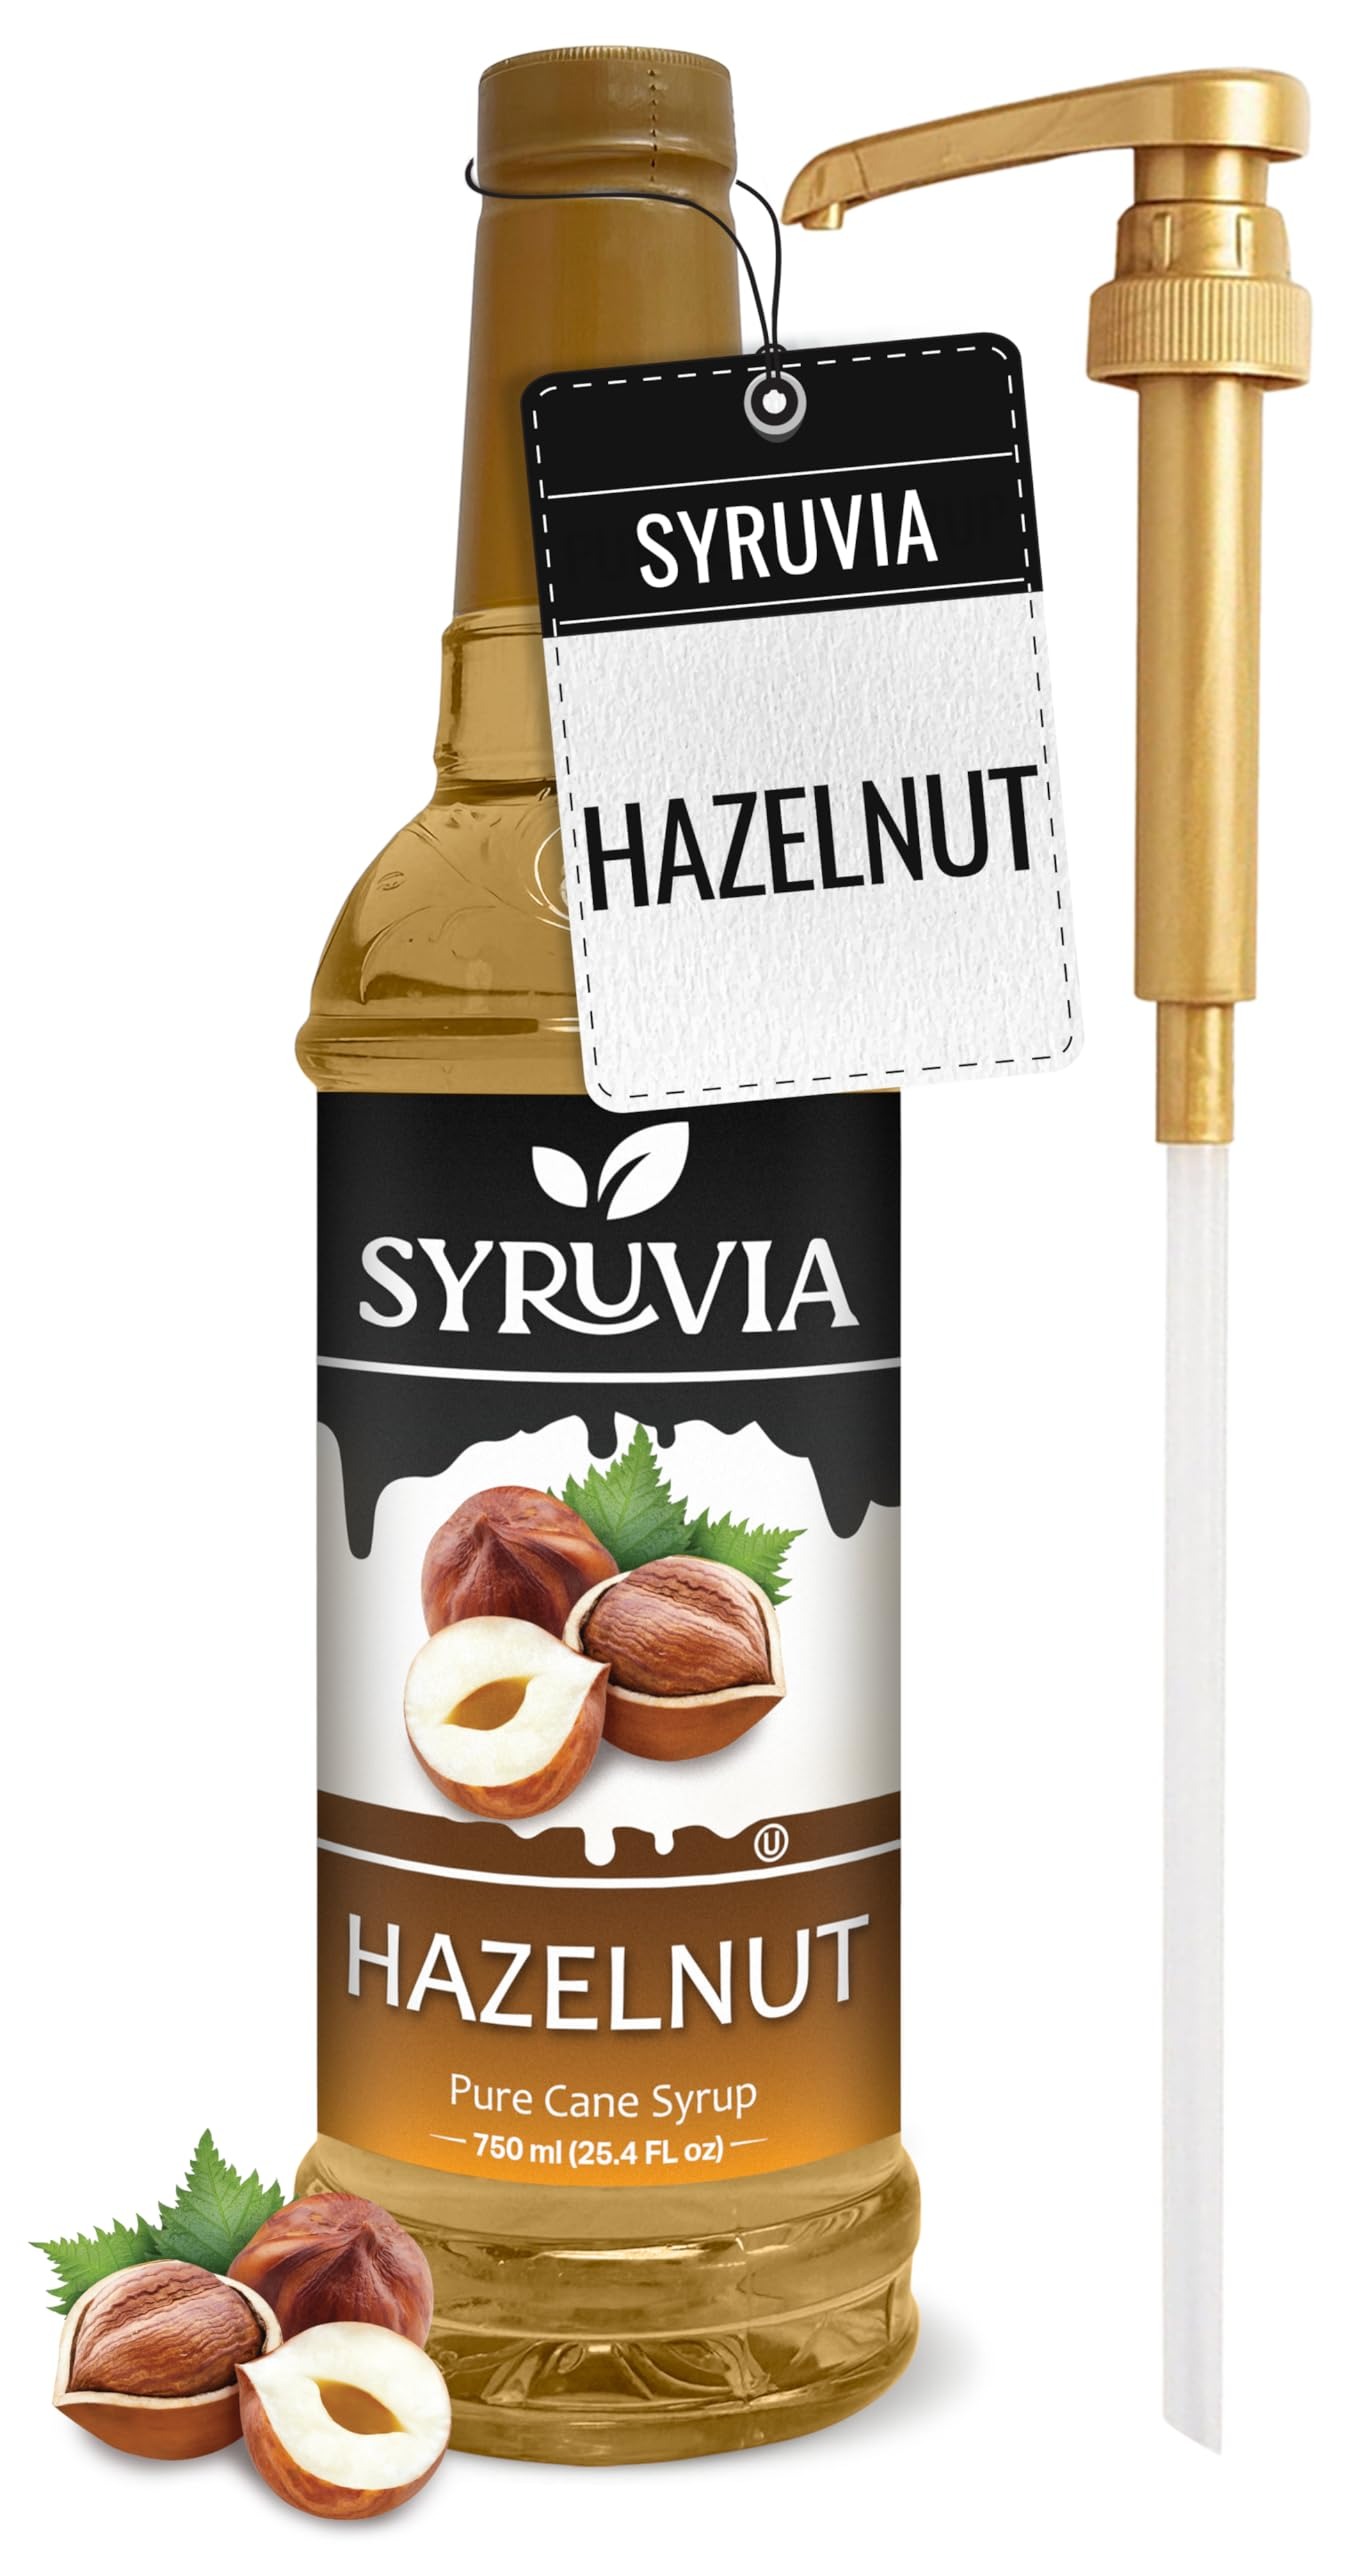
Item Name: Syruvia Hazelnut Syrup – Hazelnut Coffee Syrup Flavor, 25.4 fl oz, Kosher, Gluten Free, Perfect for Coffee, Drinks, Soda, Desserts, and More, With Syrup Pump
Bullet Point 1: Elevate Your Coffee: Transform your daily cup of joe into a gourmet experience with our premium coffee syrup. Infused with rich and indulgent flavors, our syrup adds depth and character to your brew, making each sip a delightful treat.
Bullet Point 2: Add Savor to Your Coffee: Awaken your senses and indulge in the delightful taste of coffee flavored to your liking with the Syruvia coffee flavoring syrup ! Our syrups bring savor , aroma and a sweet note that promises to pamper your senses every morning !
Bullet Point 3: Quality You Can Trust: The Syruvia syrups for coffee drinks are made in the USA with the highest quality , most refined ingredients to ensure excellent freshness and the richest taste ! The coffee syrups are Kosher-certified , free of any unnecessary fillers , and contain no added coloring , providing you with a pure and natural coffee experience
Bullet Point 4: Endless Possibilities: Thanks to its intense aroma and delightful taste , our coffee flavoring can be added to a wide range of beverages and desserts , including shakes , lattes , cappuccino , iced coffee , teas , smoothies , protein shakes , oatmeal , porridge and much more !
Bullet Point 5: Made with Pure Cane Sugar: The coffee sauce not only adds texture , creaminess and flavor to your coffee but also rich sweetness ! Made with pure cane sugar , the coffee syrup will elevate your beverages with its incomparable sweetness !
Value: 25.4
Unit: Fl Oz

Price: 12.99